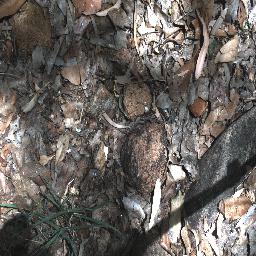
Label: negative